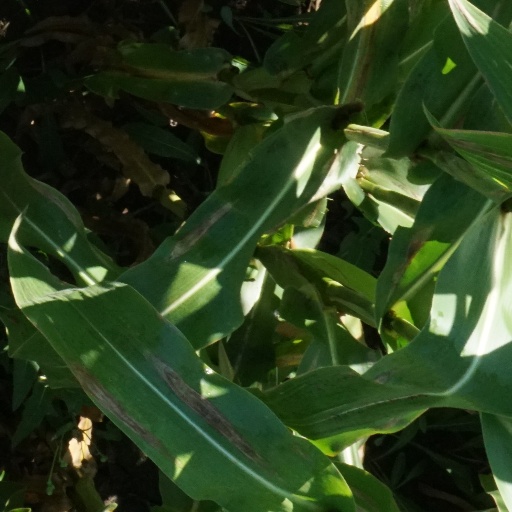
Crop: maize; corn